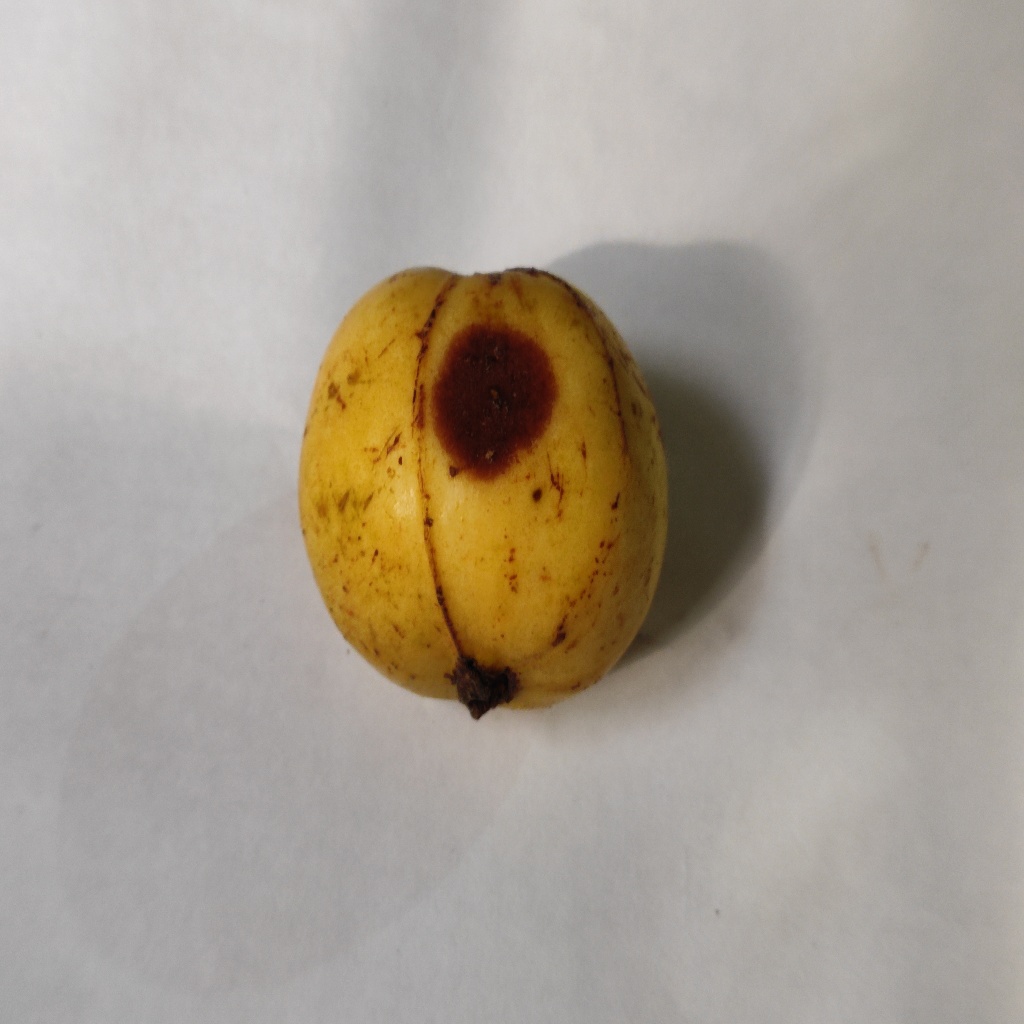
Crop: guava
Quality class: Defect